List of Lucifer characters

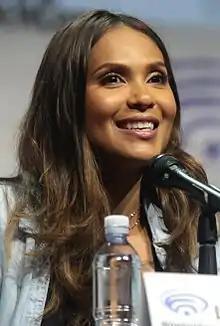
Lesley-Ann Brandt

Mazikeen of the Lilim, "Maze" for short, is portrayed by Lesley-Ann Brandt. She is a demon, as well as a confidante and devoted ally of Lucifer Morningstar. She served as his head torturer, followed him from Hell to Los Angeles with the assistance of John Constantine, and acted as a bartender and bodyguard at Lucifer's club. In season 2, Maze looks for a new direction on Earth and becomes a bounty hunter using the name Mazikeen Smith, having found something that feels right to her. Over the course of the series, a number of comparisons between Mazikeen and Lucifer can be made; each have multiple siblings (many of whom they do not get along with); both are bisexual, with high sex drives; both have parental-abandonment issues; both are multilingual, etc.